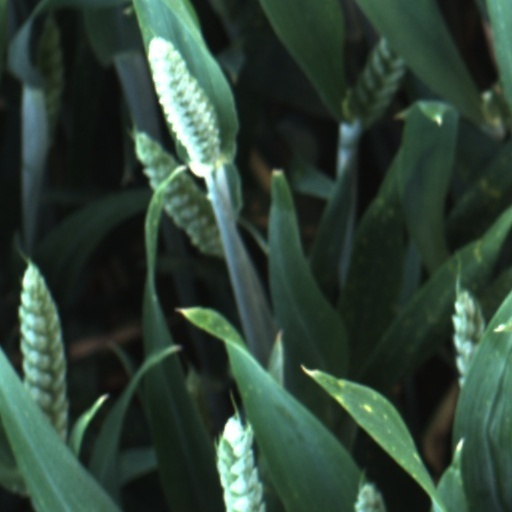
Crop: wheat